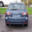
Label: automobile